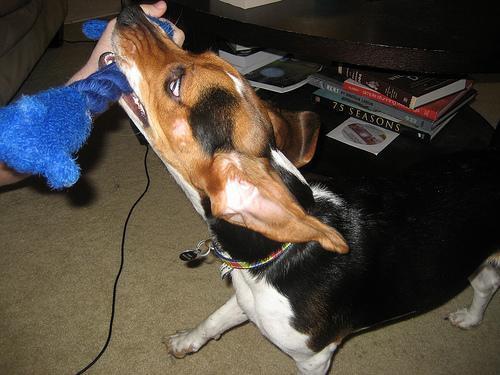
beagle